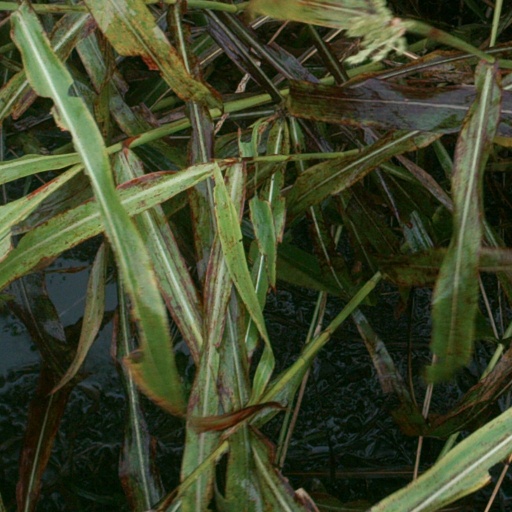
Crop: sorghum